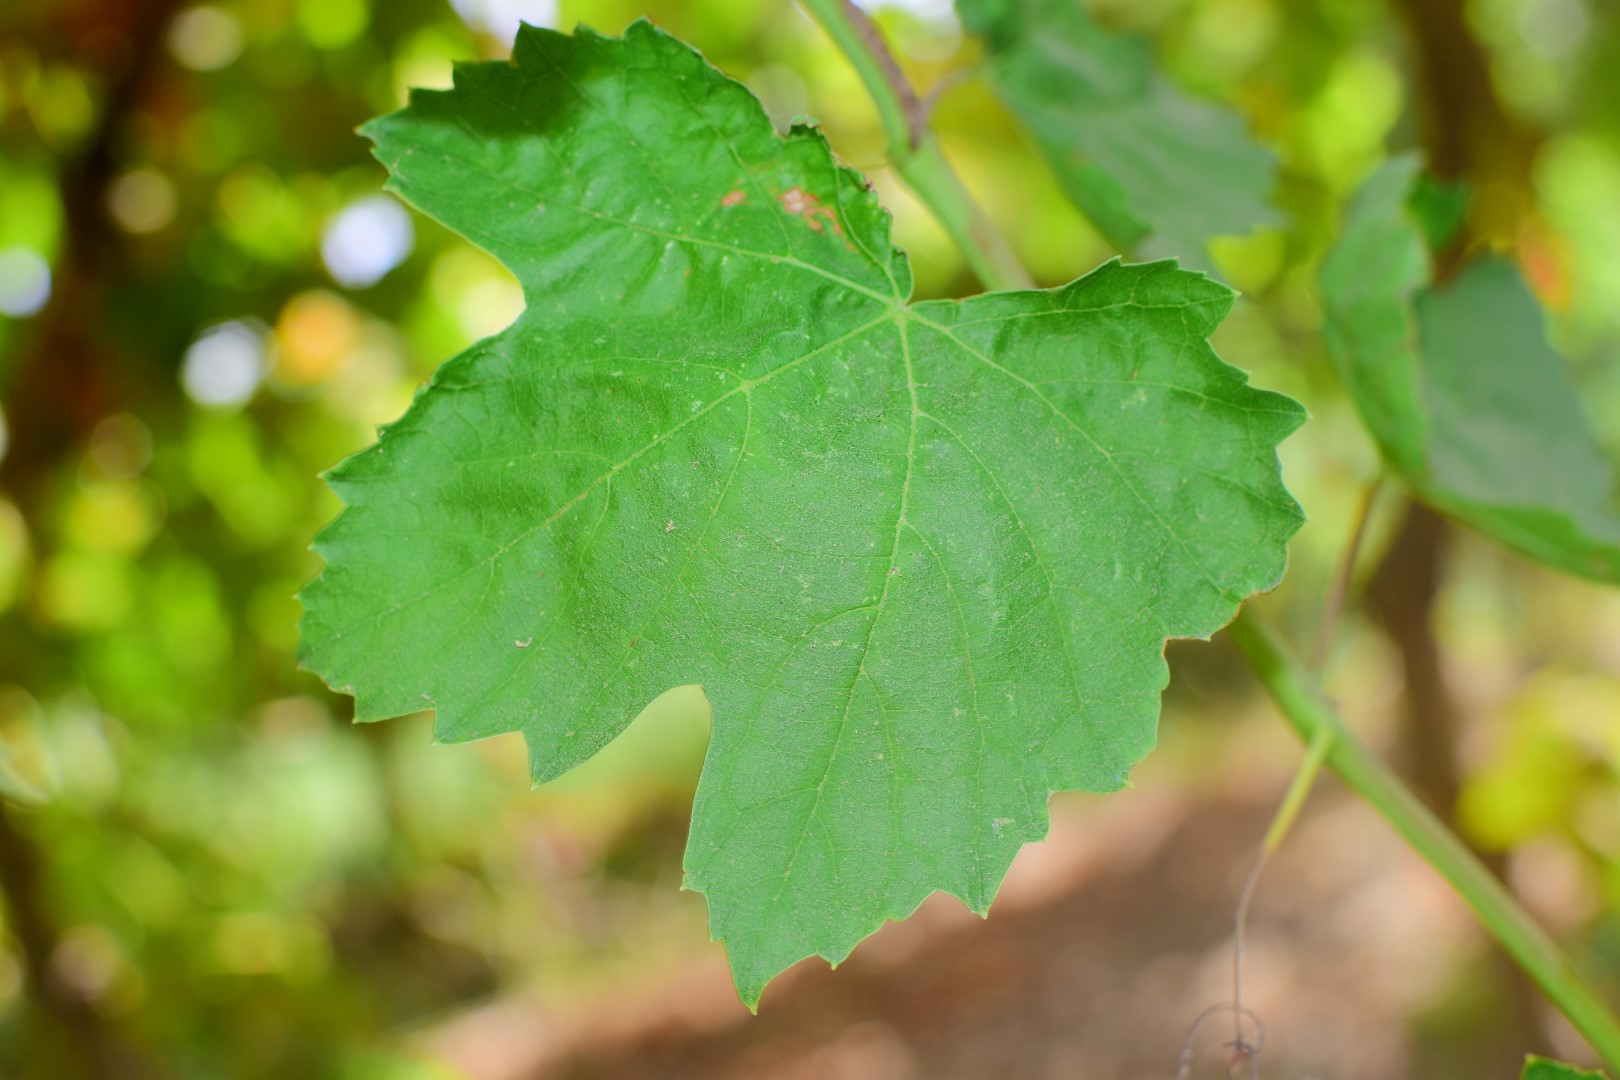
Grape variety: Thompson Seedless